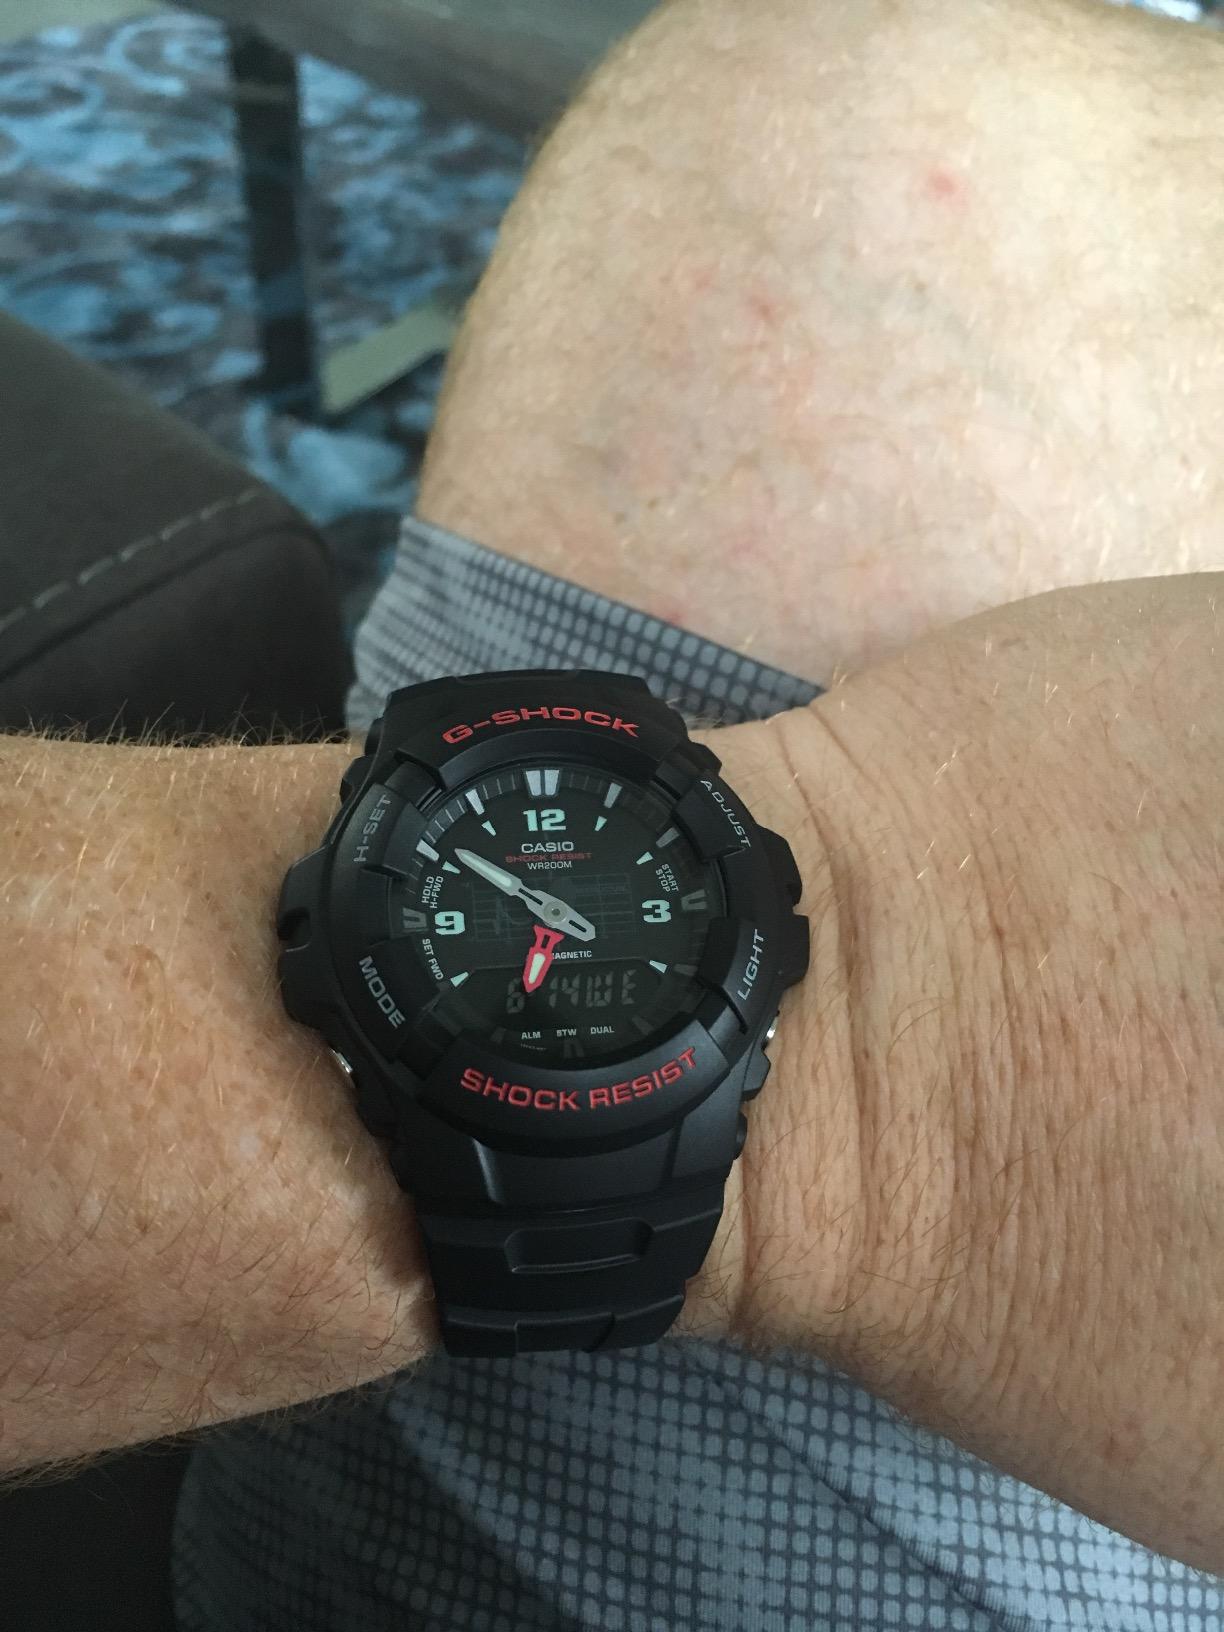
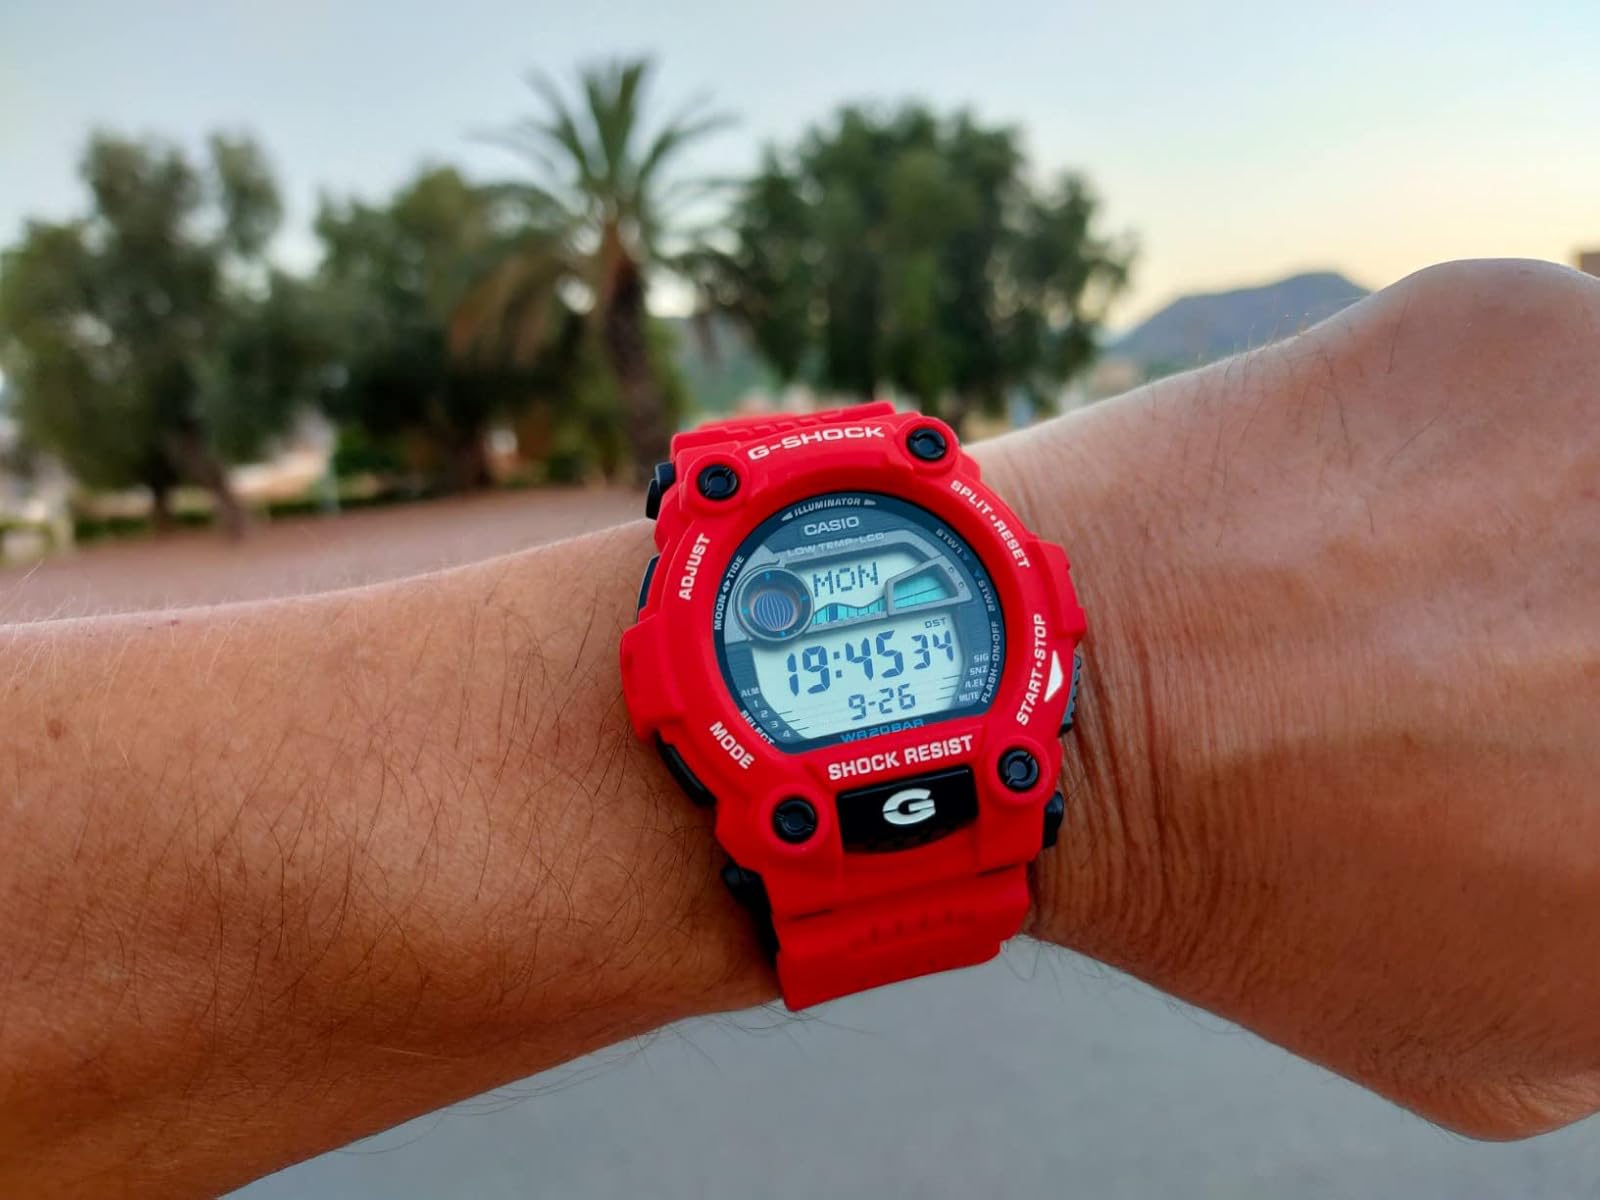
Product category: accessories_watch
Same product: no